Big band

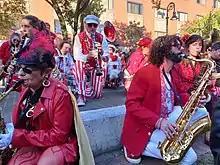
HONK! 2022 performers in Somerville, Massachusetts, U.S.

A big band or jazz orchestra is a type of musical ensemble of jazz music that usually consists of ten or more musicians with four sections: saxophones, trumpets, trombones, and a rhythm section. Big bands originated during the early 1910s and dominated jazz in the early 1940s when swing was most popular. The term "big band" is also used to describe a genre of music, although this was not the only style of music played by big bands.